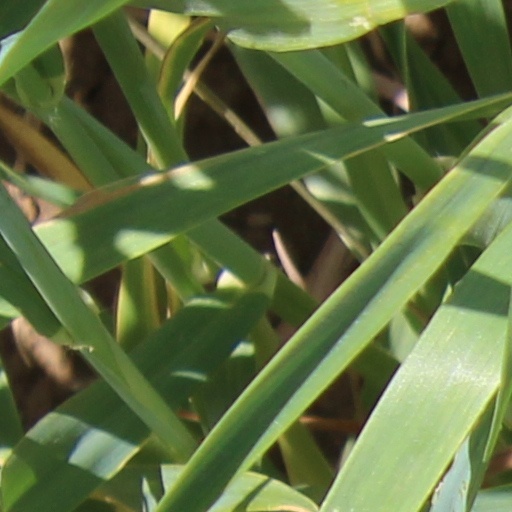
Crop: wheat